Steam cannon

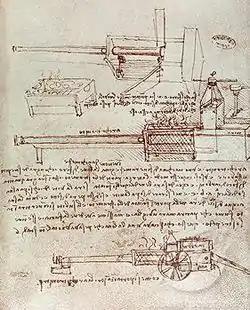
Leonardo Da Vinci's drawing of his steam cannon. 15th century

A steam cannon is a cannon that launches a projectile using only heat and water, or using a ready supply of high-pressure steam from a boiler. The first steam cannon was designed by Archimedes during the Siege of Syracuse. Leonardo da Vinci was also known to have designed one (see the "Architonnerre").